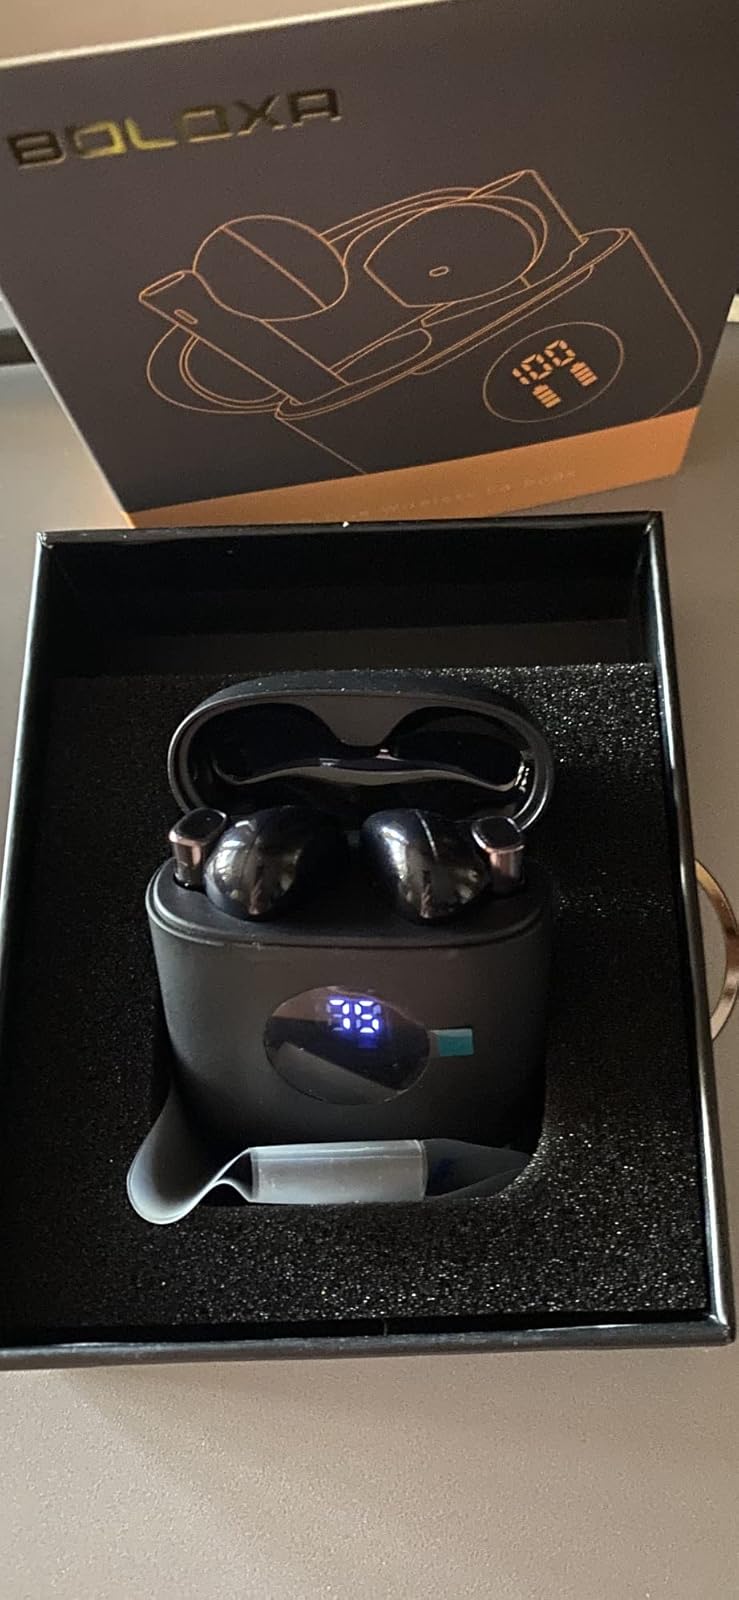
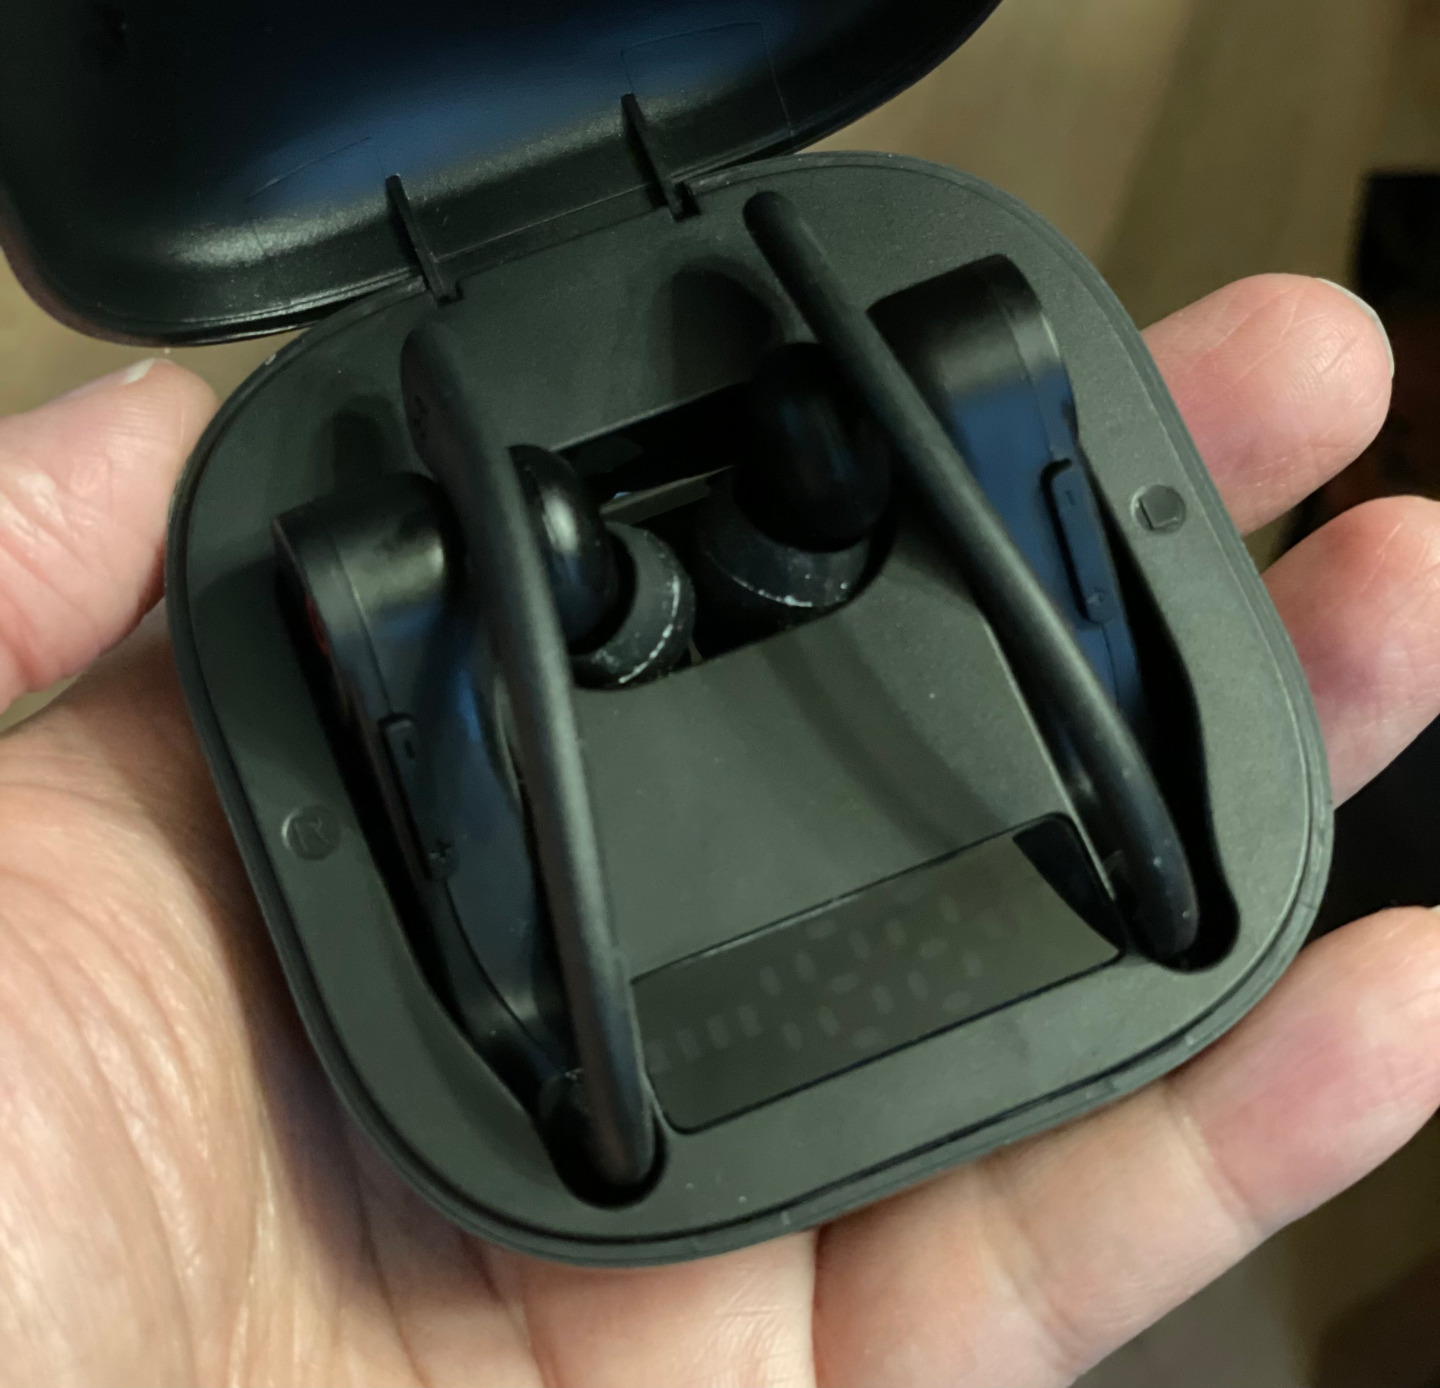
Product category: earbuds
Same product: no